The Mammoth Book of Best New Horror

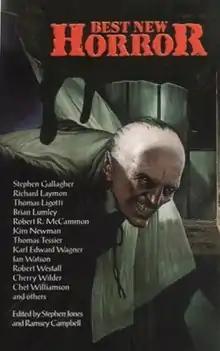
First edition Cover art by Les Edwards

The Mammoth Book of Best New Horror is an anthology series published annually by Constable & Robinson since 1990. In addition to the short stories, each edition includes a retrospective essay by the editors. The first six anthologies were originally published under the name "Best New Horror" before the title was changed beginning with the seventh book.